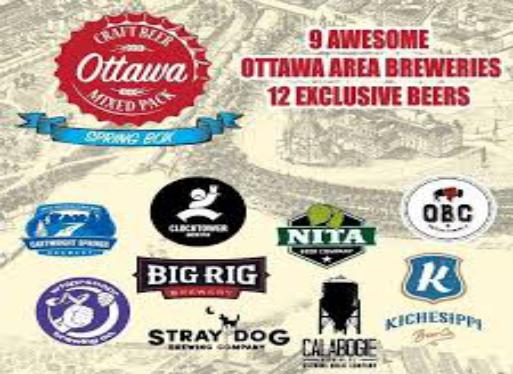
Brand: kichesippi-1
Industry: Food